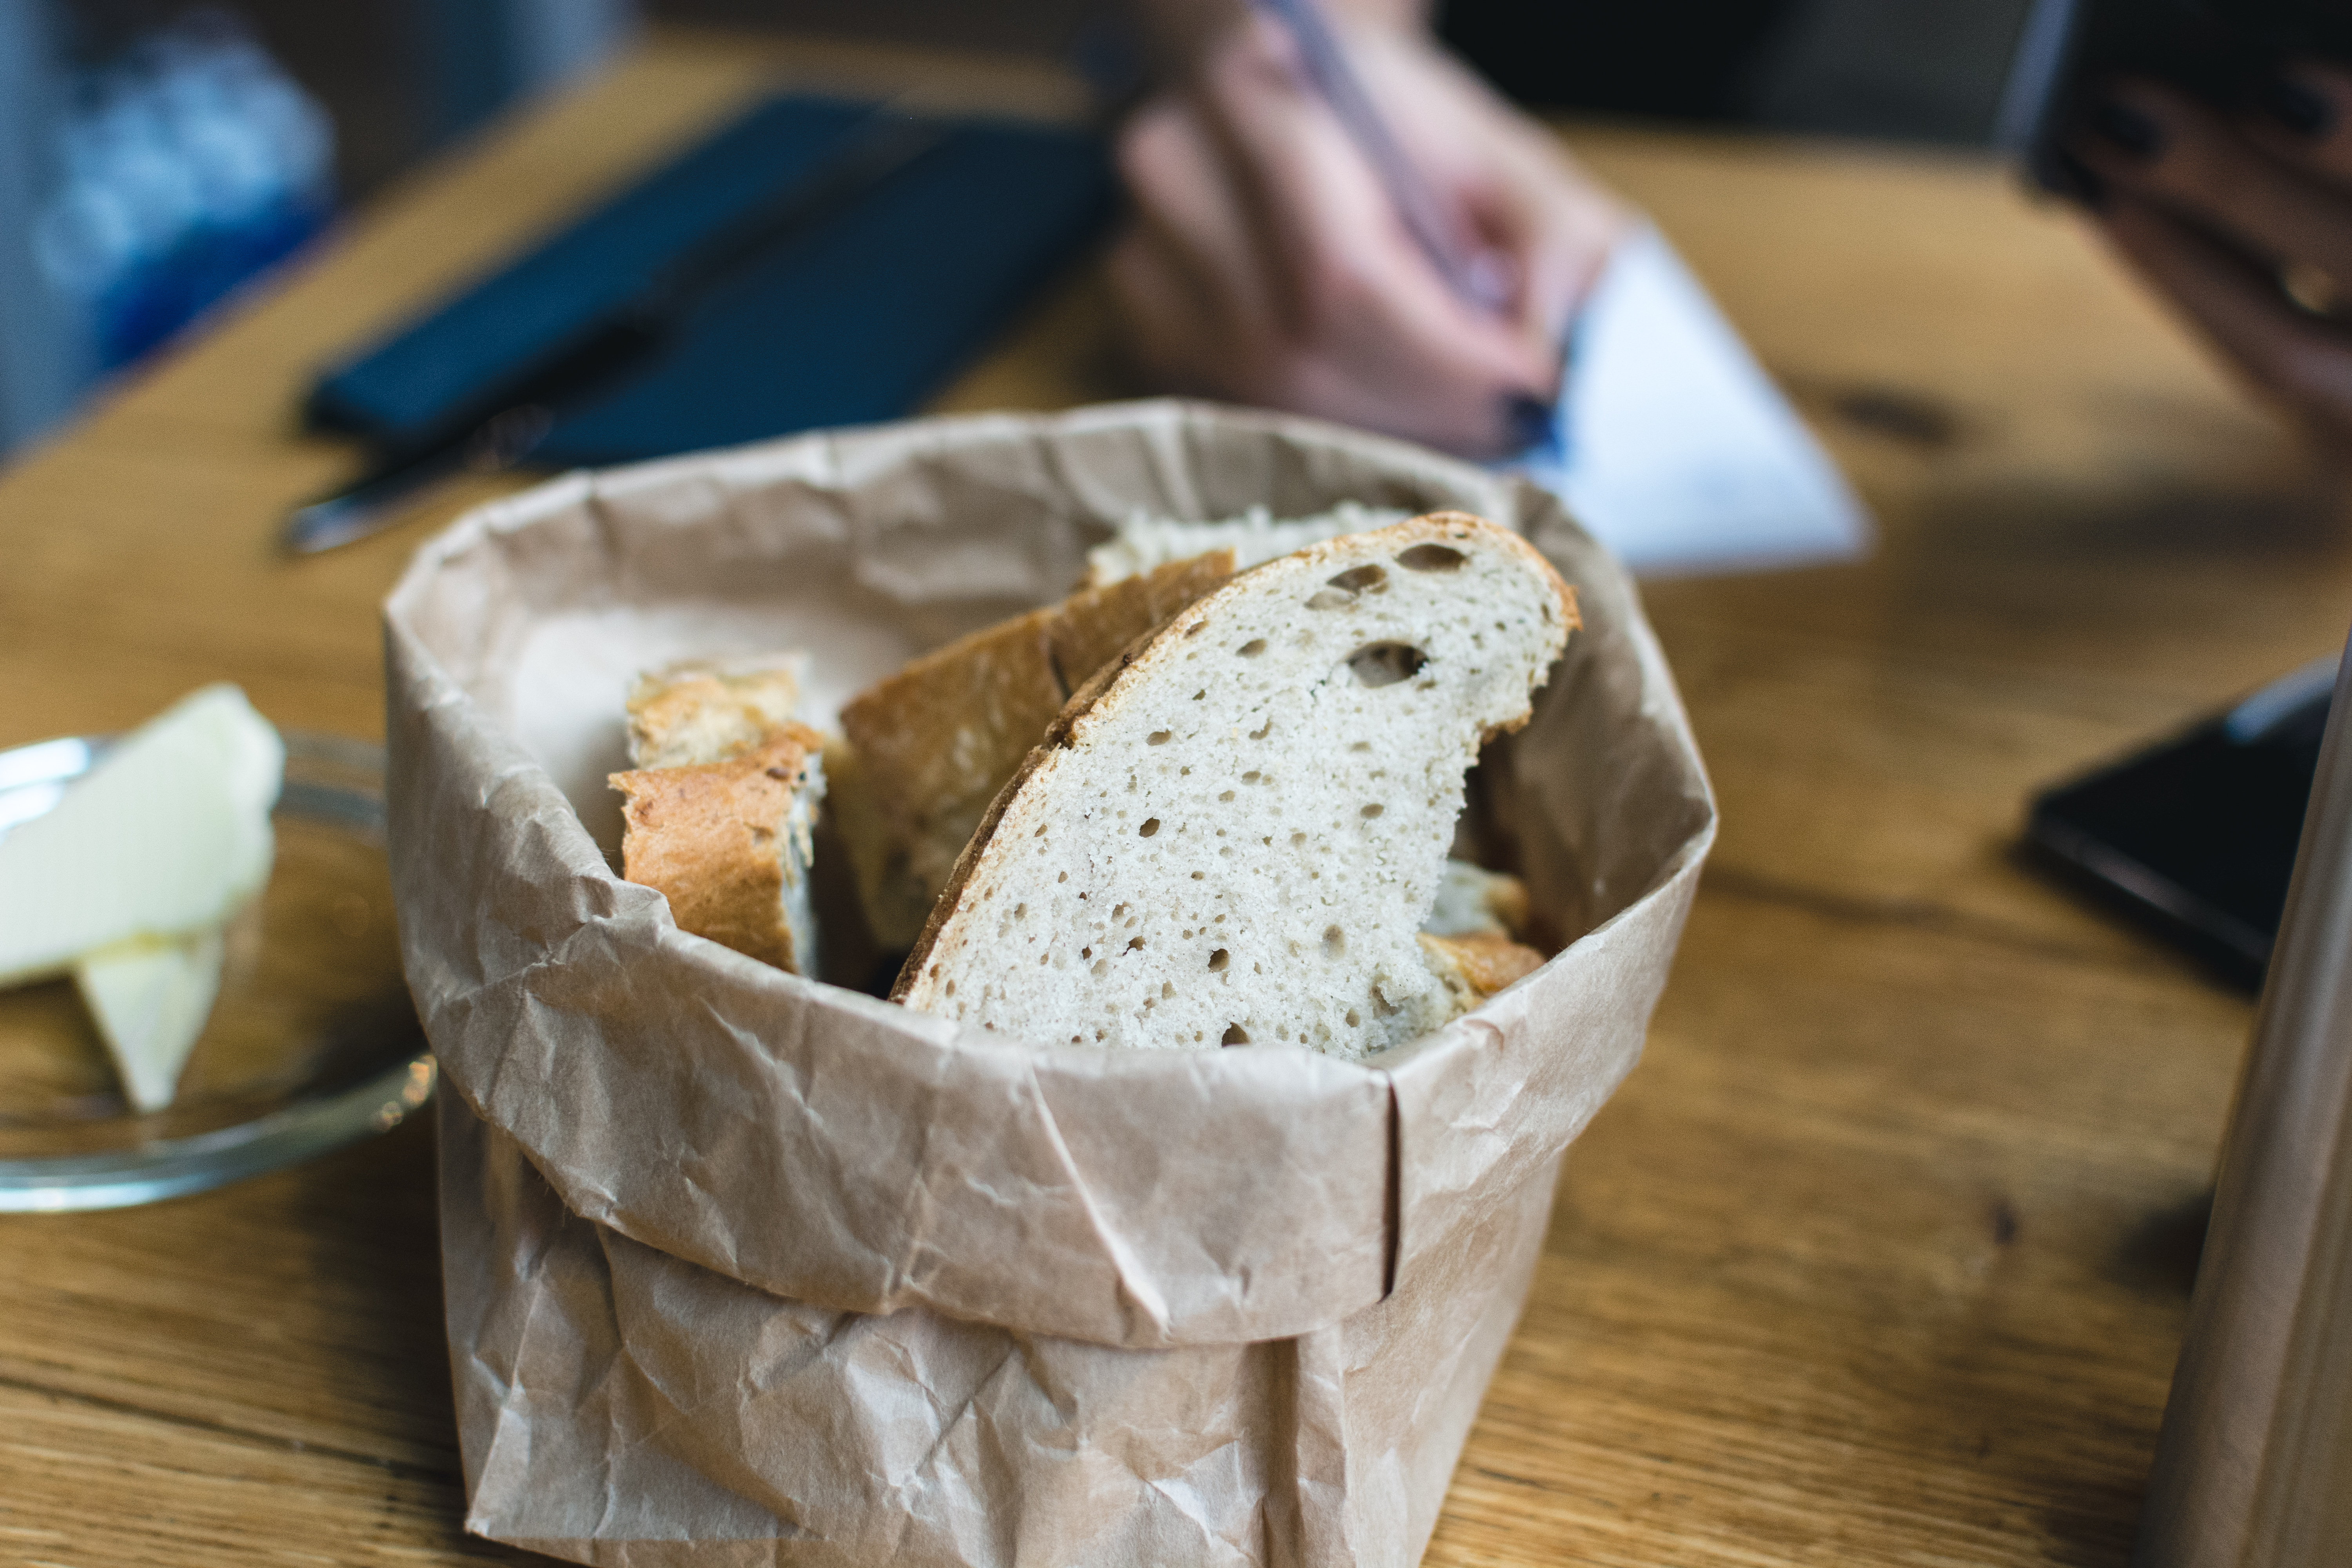
food, sourdough, dish, cuisine, ingredient, comfort food, bread, soda bread, snack, finger food, brunch, baked goods, produce